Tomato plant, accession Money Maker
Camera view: vertical (180 deg); turntable rotation: 330 degrees
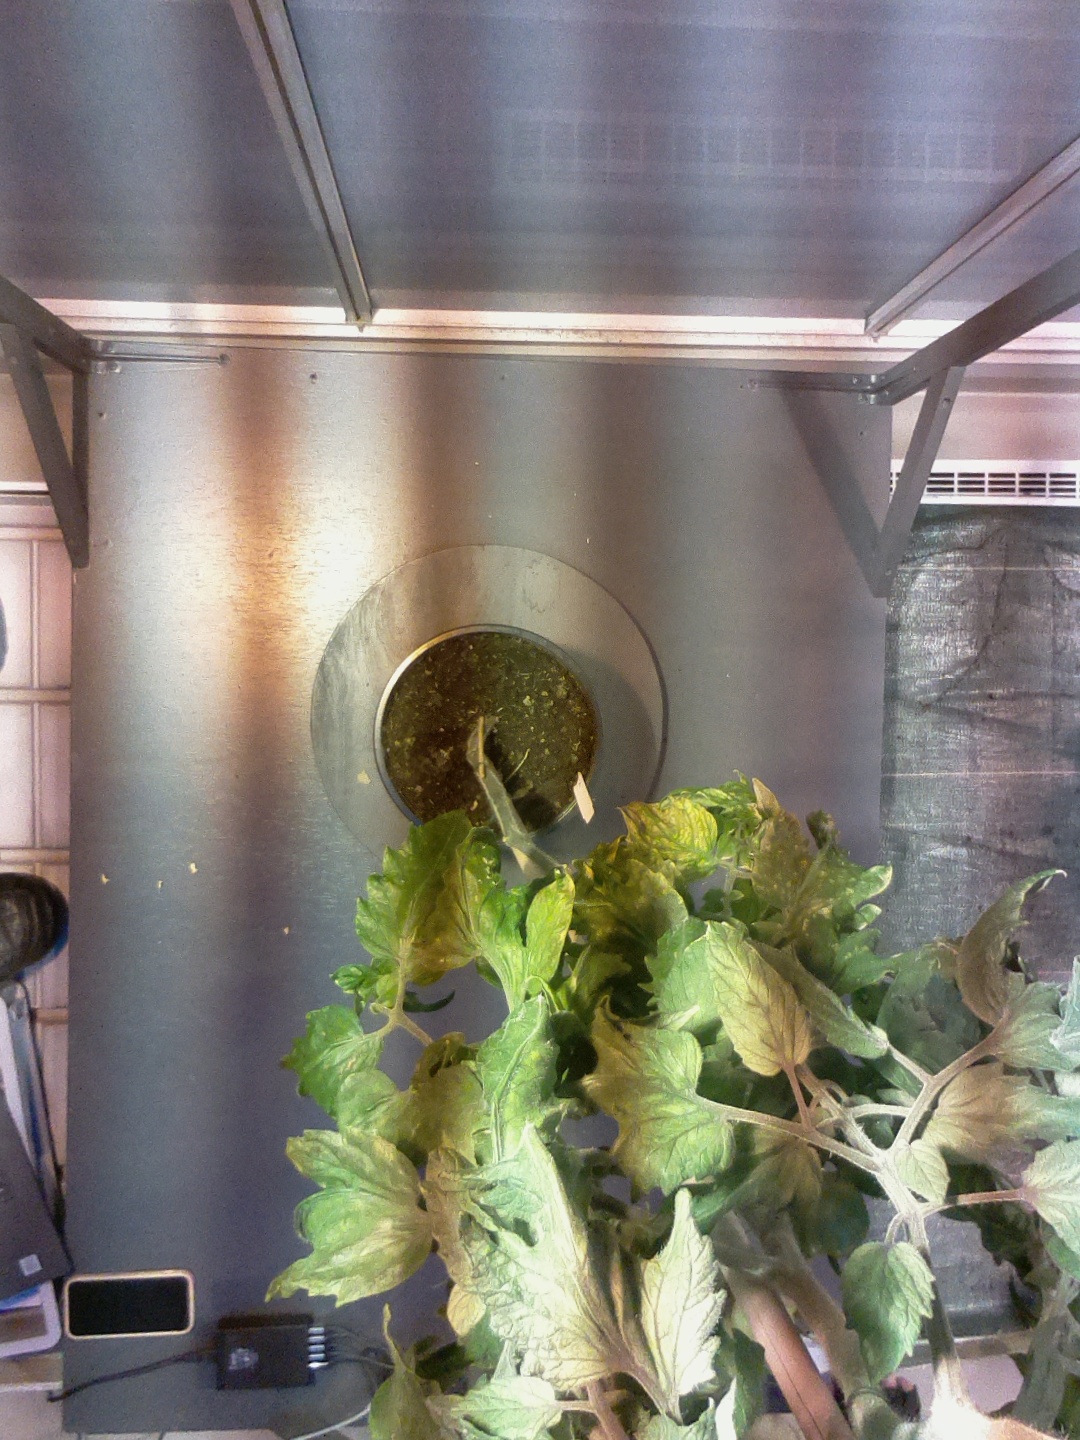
BBCH growth stage 76: 60%-70% of final fruit size